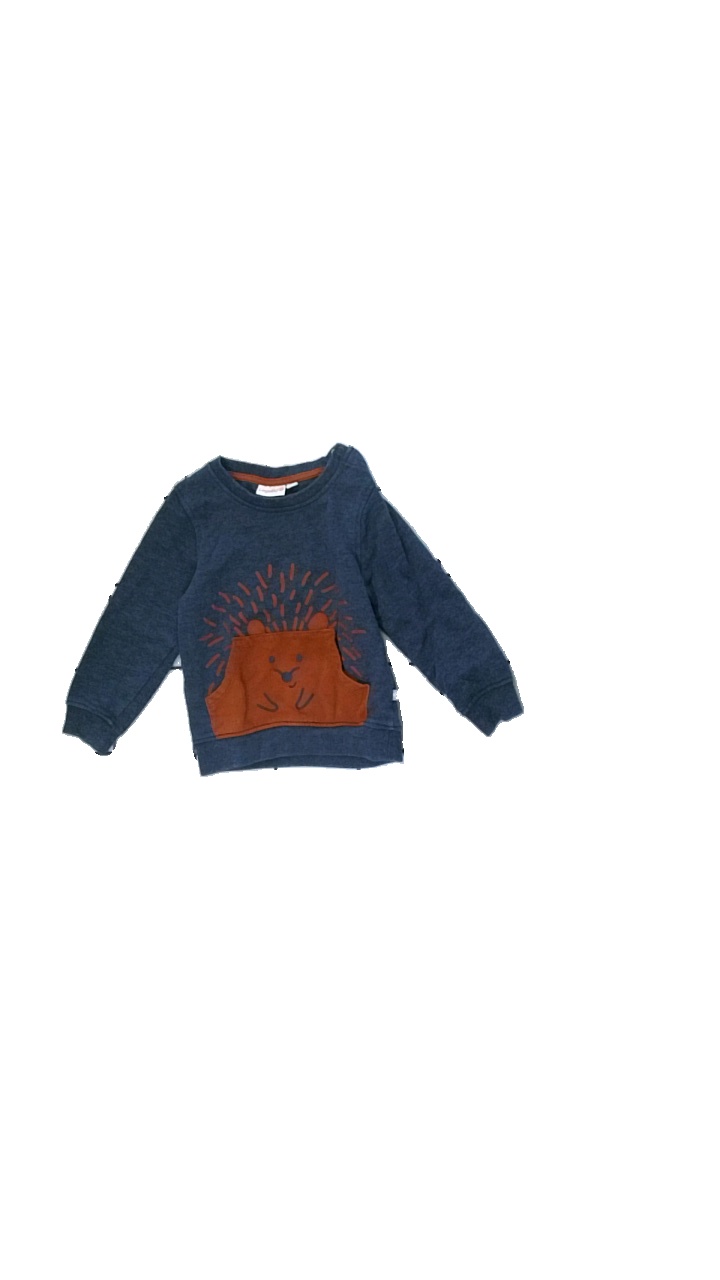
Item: Sweater (Children)
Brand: Liegelind
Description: blå tröja med en igelkott fram. nopprig
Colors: Blue, Brown
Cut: Regular
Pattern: Animal print
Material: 100% acrylic
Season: All
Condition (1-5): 3
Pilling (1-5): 3
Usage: Export
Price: <50